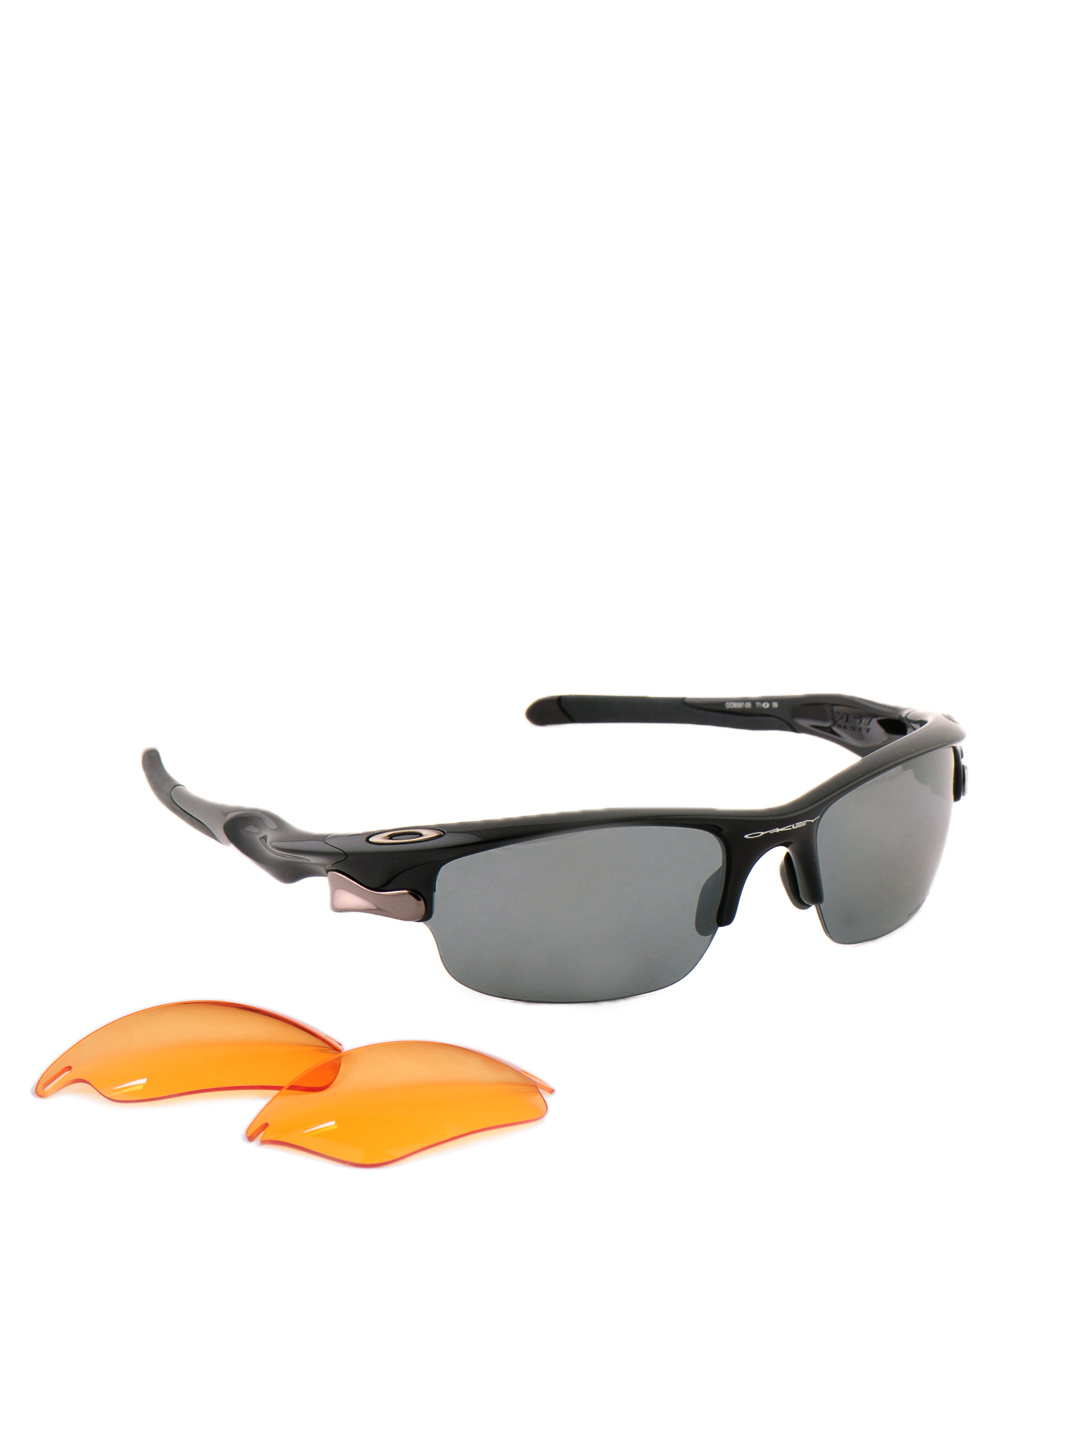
Oakley Men Black Fast Jacket Sunglasses
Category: Accessories / Eyewear / Sunglasses
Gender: Men
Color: Black
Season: Winter 2016
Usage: Casual